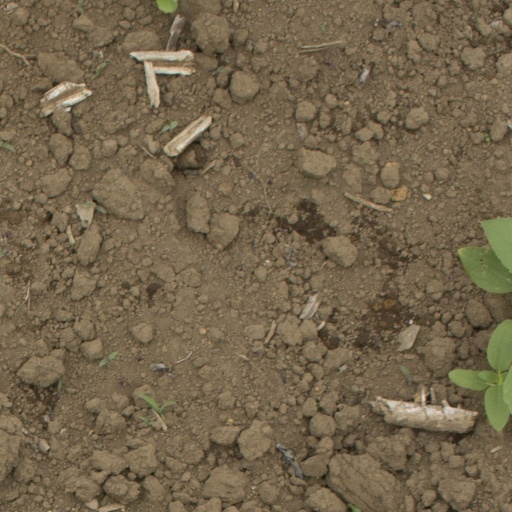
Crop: Jerusalem artichoke